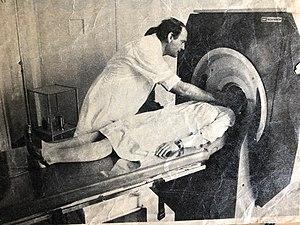
1er EMI-scanner de la tête (Lausanne Hopital Cantonal) 1975
Roland Jean Louis Oberson est un médecin et un homme de lettres suisse.